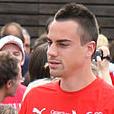
Age: 24